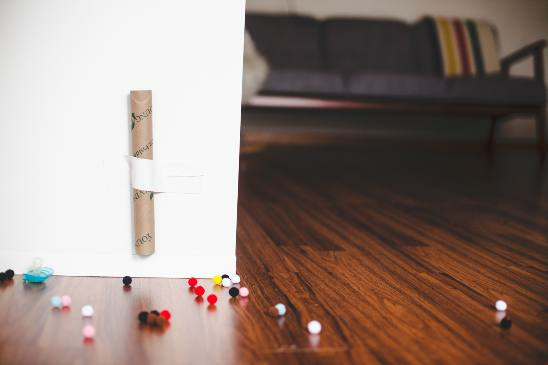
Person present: No